Khandi Alexander

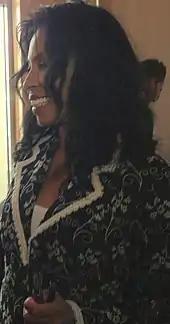
Alexander in 2013

Alexander began her acting career in the late 1980s. She made her television debut on the 1985 sketch-comedy show "FTV". Since the early 1990s, Alexander has concentrated on film and TV, playing supporting roles in several movies, including "CB4", "Joshua Tree", "What's Love Got to Do with It", "Poetic Justice", and "Sugar Hill".